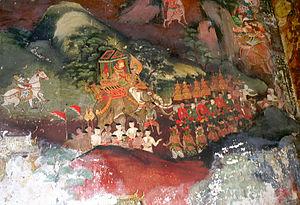
"Le Vessantara Jātaka est l'un des apadānas les plus populaires du bouddhisme Theravāda. Le Vessantara Jātaka raconte l’histoire d’une des vies passées du Bouddha Gautama, d’un prince compatissant, Vessantara, qui abandonne tout ce qu’il possède, y compris ses enfants, affichant ainsi la vertu de parfaite générosité. Il est également connu comme le sermon de la grande naissance. L'histoire a de légères variations dans d'autres parties de l'Asie où elle est connue sous le nom de sutra Jinaputra Arthasiddhi au Tibet et le prince connu sous le nom de ""Prince Arthasiddhi"" et en Chine, il est connu sous le nom de Taizi Xudanuo jing où le prince est connu sous le nom de ""Prince Sudana"" et ""Shudaina-taishi"" au Japon.